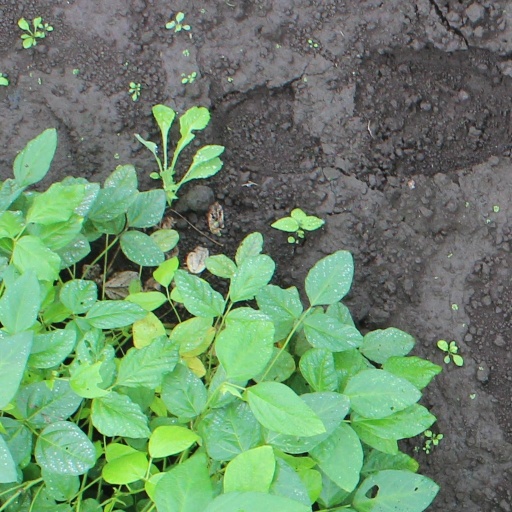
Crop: soybean